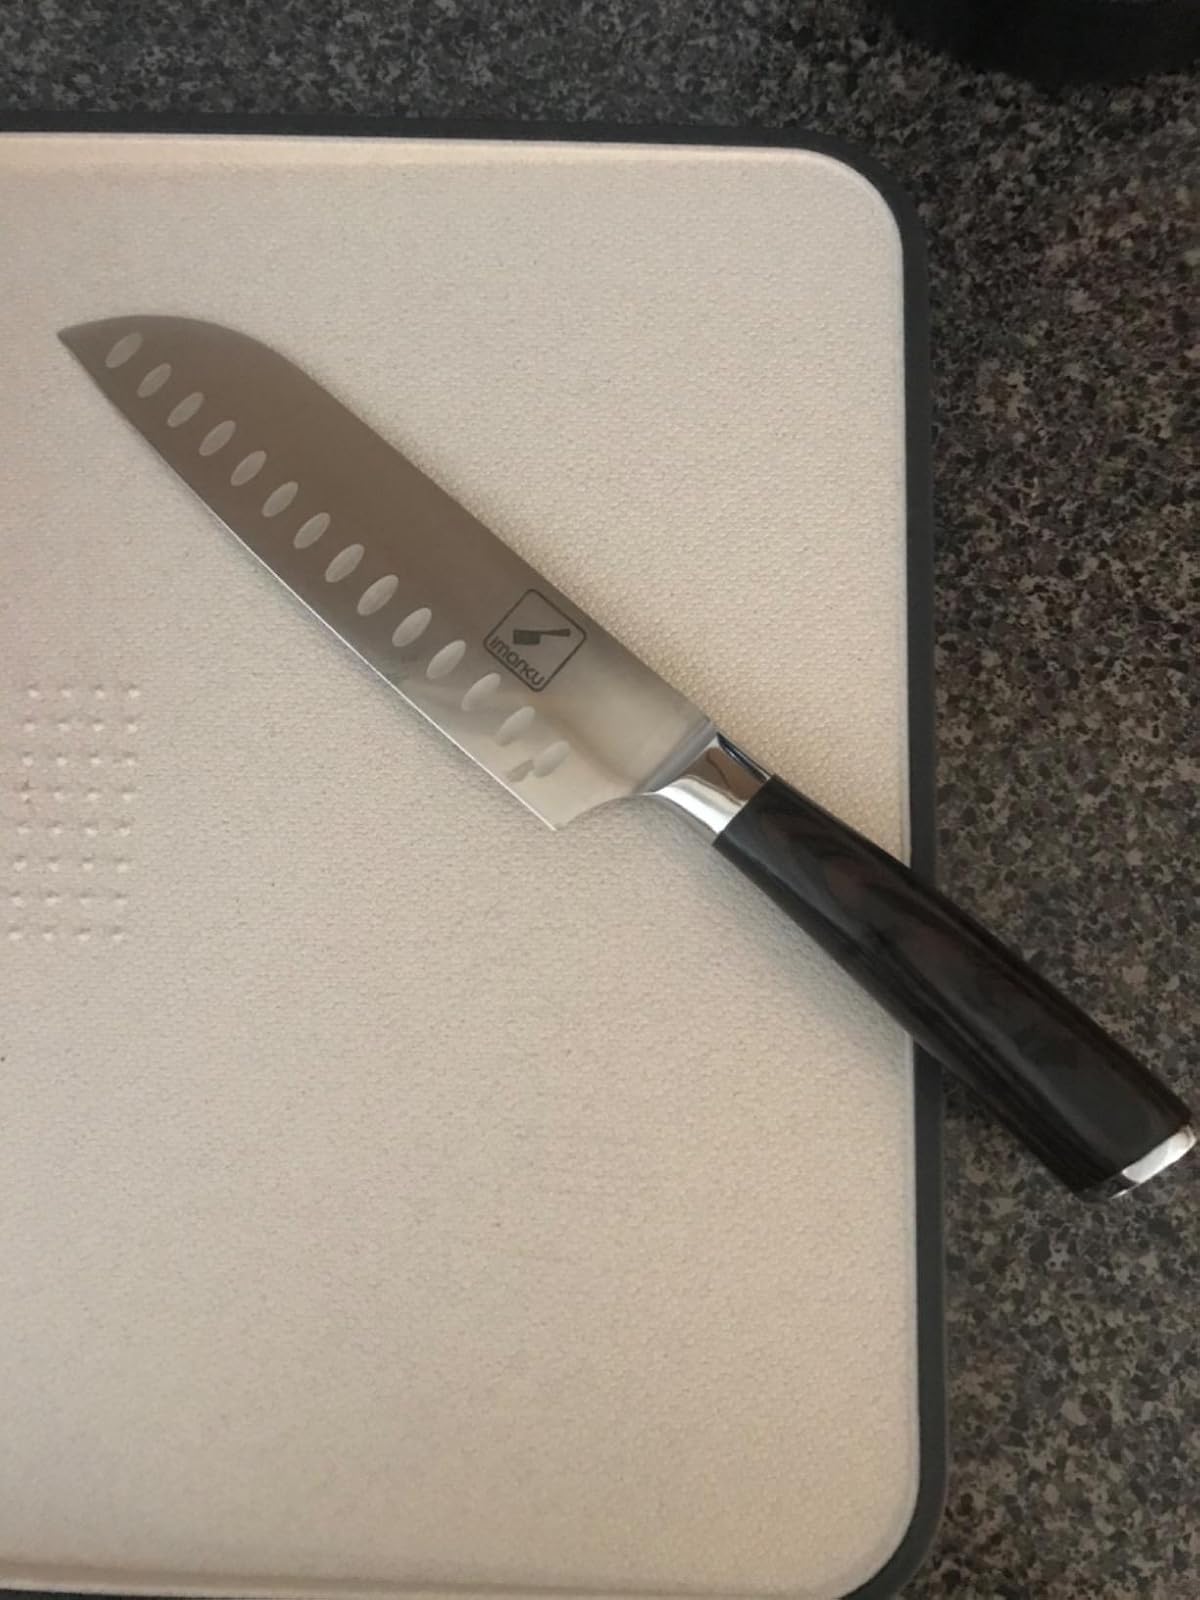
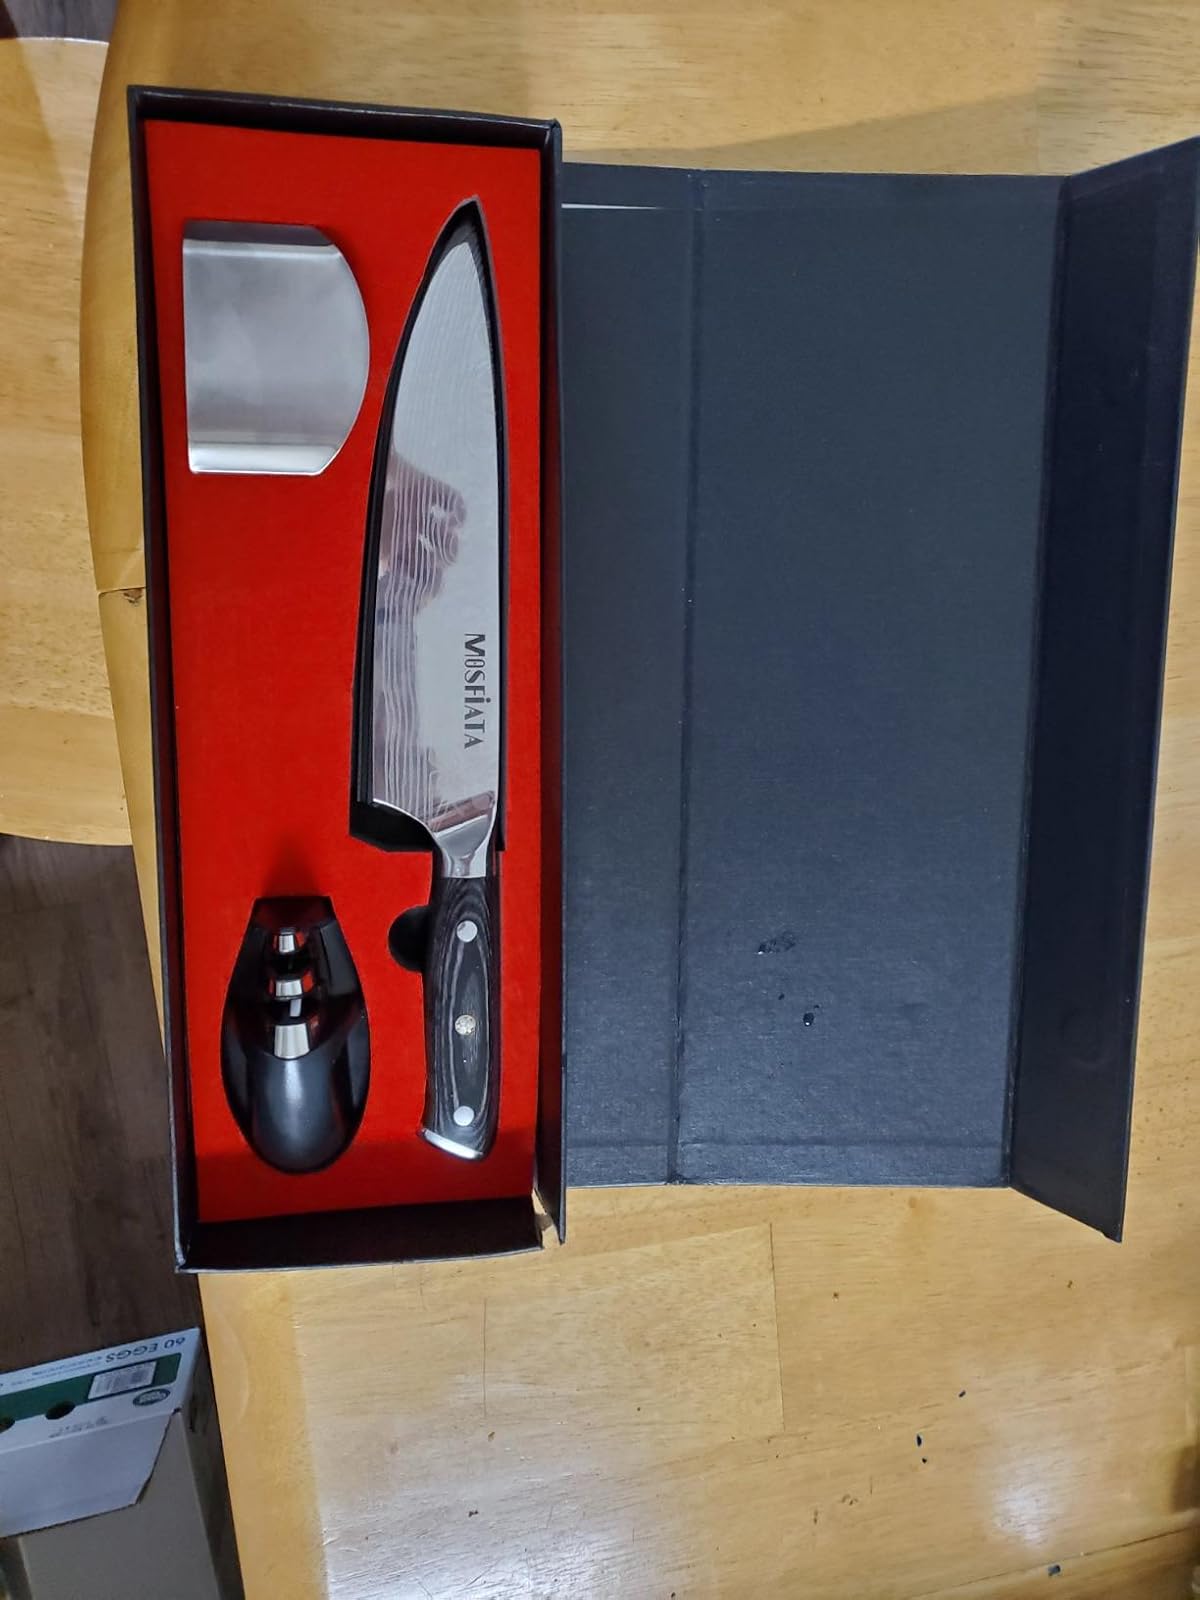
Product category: items_knife
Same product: no